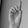
ASL letter: D